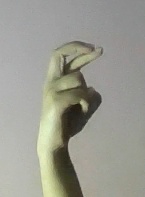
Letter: zay